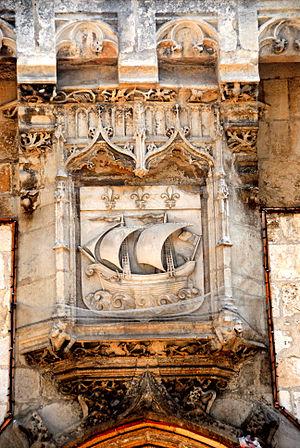
La traite négrière à La Rochelle s'inscrit dans l'histoire de la traite transatlantique. Débutée au XVIᵉ siècle avec l'arrivée des premiers esclaves africains sur le continent américain en 1502, elle s’étend jusqu'aux années 1880 et s'intègre dans le commerce colonial triangulaire.
L'hôtel de ville de La Rochelle est le bâtiment qui héberge la mairie de La Rochelle depuis 1298 ; il est pour cette raison le plus ancien hôtel de ville français encore en fonction. Entre 1628 et 1748, le bâtiment est la résidence du Gouverneur de l'Aunis et de la Ville avant de redevenir la maison de la ville. Il est classé au titre des monuments historiques depuis le 27 décembre 1861. Largement détérioré, le bâtiment subit, à la fin du XIXᵉ siècle, une lourde restauration, mêlant restauration à l'identique, transformation et extension de bâtiment.